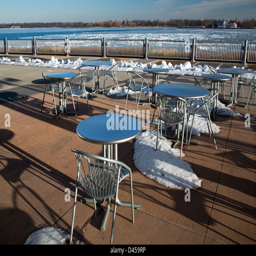
tables and chairs beside river